Silk Road

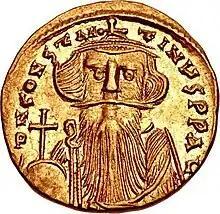
Coin of Constans II (r. 641–648), who is named in Chinese sources as the first of several Byzantine emperors to send embassies to the Chinese Tang dynasty

Roman artisans began to replace yarn with valuable plain silk cloths from China and the Silla Kingdom in Gyeongju, Korea. Chinese wealth grew as they delivered silk and other luxury goods to the Roman Empire, whose wealthy women admired their beauty. The Roman Senate issued, in vain, several edicts to prohibit the wearing of silk, on economic and moral grounds: the import of Chinese silk caused a huge outflow of gold, and silk clothes were considered decadent and immoral.